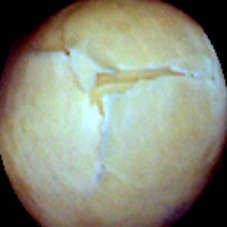
Label: Skin-damaged